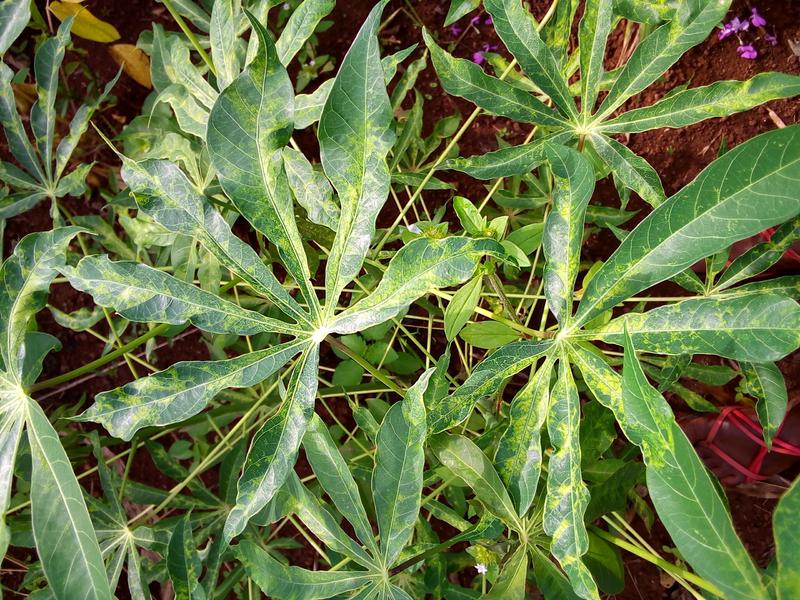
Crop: cassava
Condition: mosaic_disease